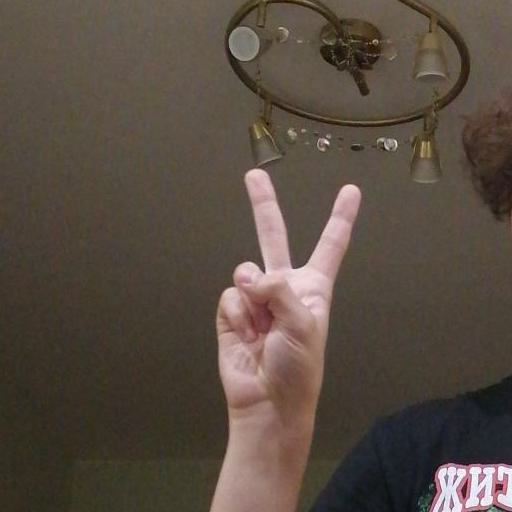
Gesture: peace